Wild rice

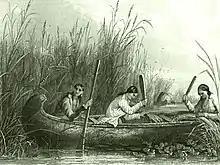
A 19th century illustration of Native Americans harvesting wild rice

The species most commonly harvested as grain are the annual species: "Zizania palustris" and "Zizania aquatica." The former, though now domesticated and grown commercially, is still often gathered from lakes in the traditional manner, especially by indigenous peoples in North America; the latter was also used extensively in the past. The stems and root shoots also contain an edible portion on the interior.